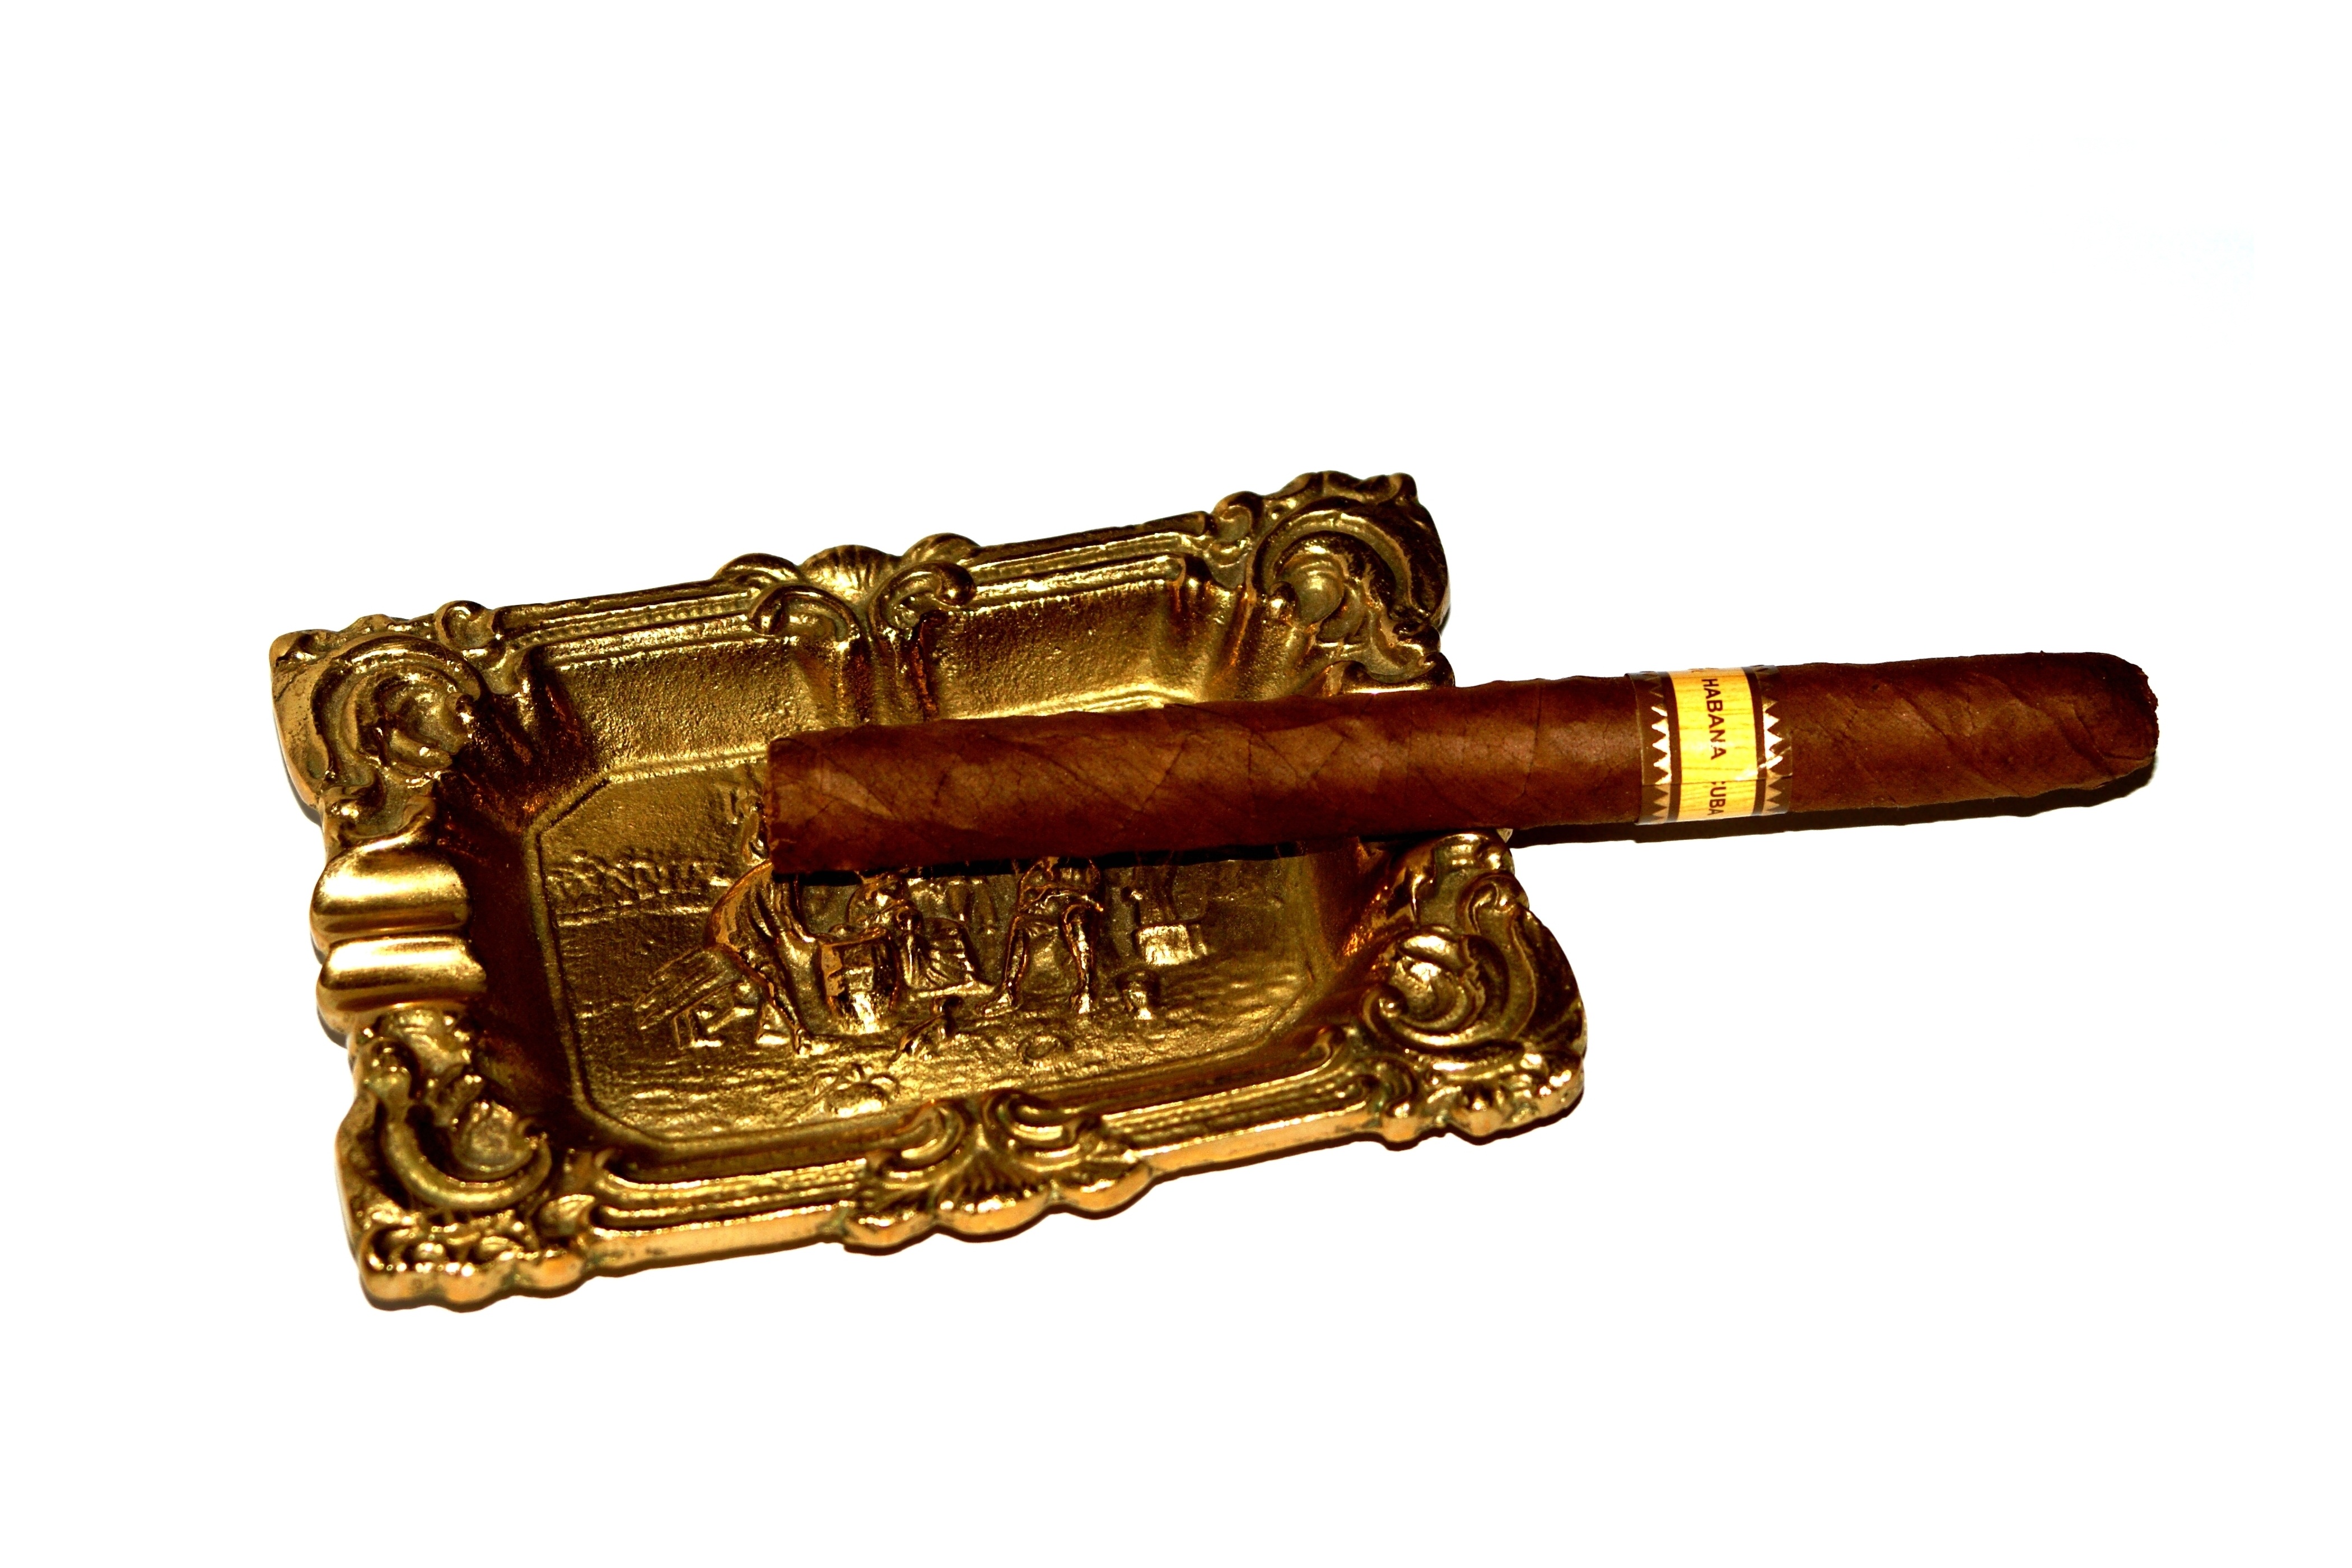
white, smoking, brown, weapon, musical instrument, cuba, saxophone, gold, brass, gun, cigar, trumpet, tuba, havana, peripheral, wind instrument, ashtray, isolated the, a wealth of, brass instrument, string instrument, gun accessory, woodwind instrument